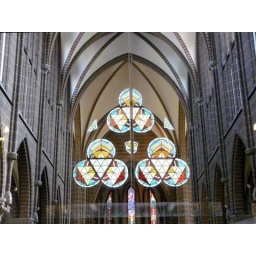
glass door entrance to church in Nijmegen